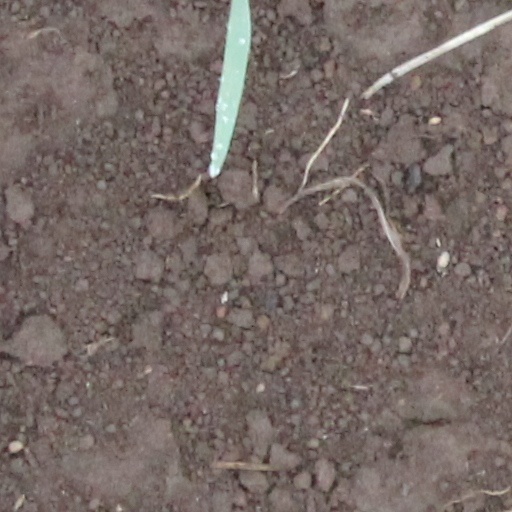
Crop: wheat